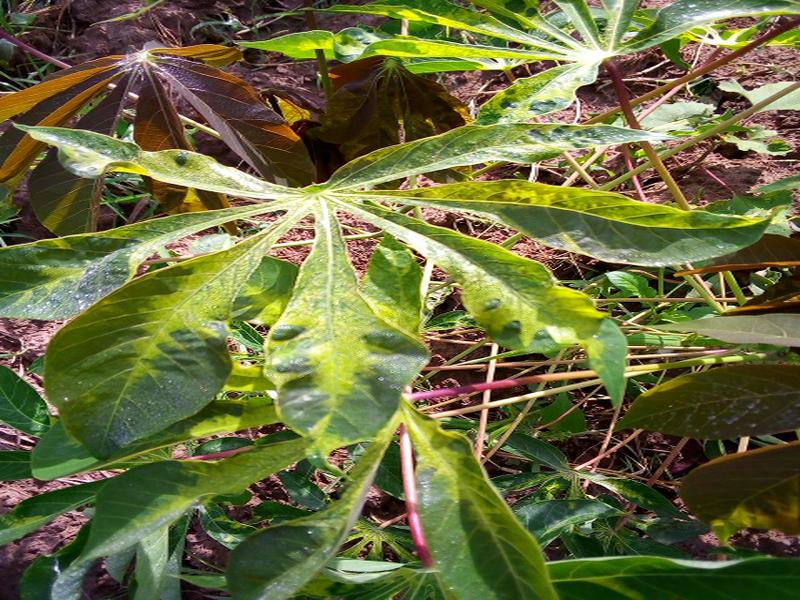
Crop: cassava
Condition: mosaic_disease